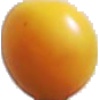
Label: Cherry Wax Yellow 1